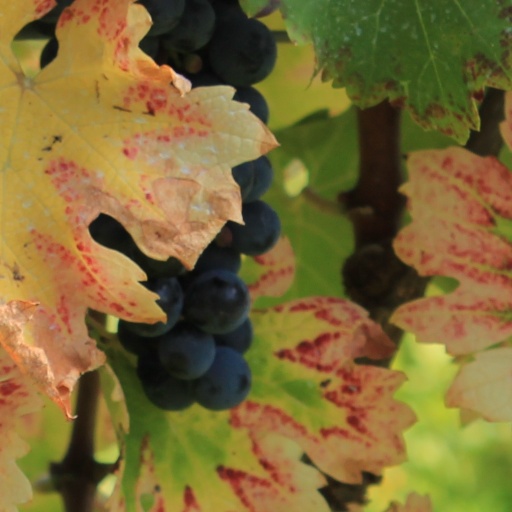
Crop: grape